Okuyi

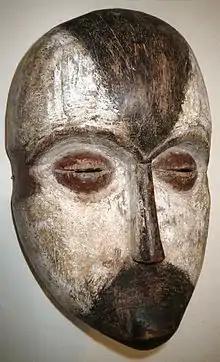
Okuyi mask from Gabon

In Equatorial Guinea, there are commonly three principal colors painted on the wooden mask: white, red and black. These three colors represent diverse aspects which are illustrated to the audience but are mainly targeted to the initiated person who is the centre of the rite of passage. The colors on the mask aim to link in cosmogony to the ritual as the Mekuyo tradition is related to cosmos which are the customary dwellings of the spirits. The black on the mask typically symbolises darkness and death. The red displays the fight a person must perform during life, the strength needed to do so, the blood involved and the birth. The white demonstrates life, semen and the ancestors which the mask is supposed to portray.